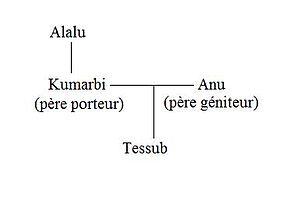
Généaologie divine d'après le Chant de Kumarbi. L'ordre de succession au trône céleste est le suivant
Le Chant de Kumarbi, également appelé Chant de la Royauté du Ciel ou Théogonie, est le premier des cinq récits composant la théogonie hourrite des Hittites, appelée Cycle de Kumarbi. Il relate la succession au trône céleste – Alalu, Anu, Kumarbi et Tešub – et les combats entre les dieux qui en découlent.